Evgeni Malkin

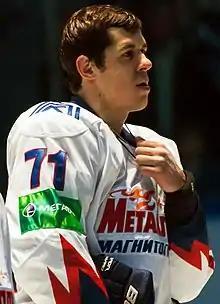
Malkin in October 2012. He played with Metallurg Magnitogorsk of the Kontinental Hockey League (KHL) during the 2012–13 NHL lockout.

Malkin had a bounce-back season in 2011–12. With post-concussion syndrome limiting team captain Sidney Crosby to 22 games, Malkin led the Penguins on a line with newly acquired winger James Neal. Despite missing seven games due to lingering effects of his knee surgery the previous season, Malkin scored 50 goals for the first time in his career, including three hat-tricks, 59 assists and won his second scoring title with 109 points in the 75 games he did play to collect his second career Art Ross Trophy. He was the only player in the NHL during the 2011–12 season to score at least 100 points. Malkin would go on to win the Hart Trophy as the NHL's MVP for his performance in the season beating out Tampa Bay Lightning forward Steven Stamkos and New York Rangers goaltender Henrik Lundqvist, respectively. He also went on to win the Ted Lindsay Award for the most outstanding player judged by the NHL Players' Association, beating out finalists Stamkos and Lundqvist for this award as well. He also became the first player in the past ten NHL seasons to win two scoring titles, putting an end to a streak of nine different players over nine seasons leading the NHL in points. Malkin's 50 goals also resulted in him being the runner-up to the Rocket Richard Trophy, only behind the 60 goals scored by Steven Stamkos. Despite Malkin's impressive season and the Penguins clinching the fourth-seed in the East for the fourth straight season, the Penguins were eliminated in the first round of the 2012 playoffs by the inner-state rival and fifth-seeded Philadelphia Flyers in six games. Malkin scored eight points (three goals, five assists) in all six games. Following the Penguins' early playoff exit, it was announced Malkin would again represent Russia at the 2012 World Championships.